Thomas Coke, 8th Earl of Leicester

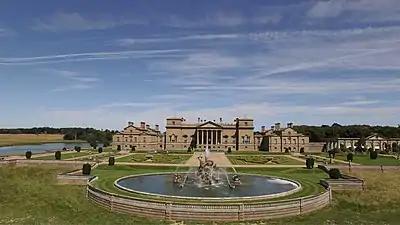
Holkham Hall, Norfolk

Lord Leicester was educated at Beeston Hall School and Eton College. Between 1979 and 1981, he was the Page of Honour to Queen Elizabeth II. He graduated from the University of Manchester with a Bachelor of Arts in the History of Art. In 1987, he was commissioned into the Scots Guards. Between 1991 and 1993, he served as Equerry to the Duke of Kent. He now runs the family estate at Holkham Hall. In 2021, he won a by-election to the House of Lords as a member of the Conservative Party, taking the oath on 20 July 2021.